Gioia del Colle

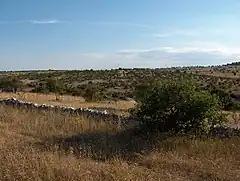
Typical Murgia aspect

Gioia del Colle is on the top of a hill at 360 m a.s.l. It is located in the southern part of the Murge, in the "Sella di Gioia del Colle". It is between the North-West Murge and the South-West Murge and the Adriatic Sea and the Ionian Sea. The municipal area has an area of 206.48 km and it reaches a maximum altitude of 435 m a.s.l. and a minimum of 296 m a.s.l. Its area borders to the North-West with Acquaviva delle Fonti, to the North with Sammichele di Bari, to the North-East with Turi, to the East with Putignano and Noci, to the South-East with Mottola, to the South with Castellaneta, to the South-West with Laterza and to the West with Santeramo in Colle.